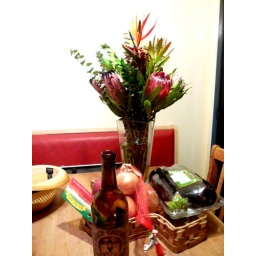
flowers from the echo park farmer's market and a bottle of wine made by the lead singer of TOOL. random...